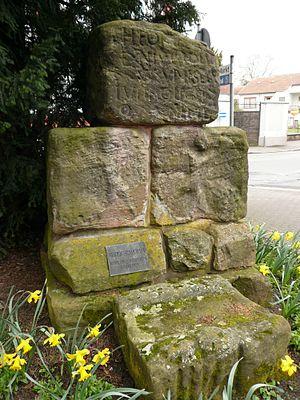
Restes d'une tombe romaine à Landstuhl (Rhénanie-Palatinat, Allemagne), comportant une inscription transcrite par le Corpus Inscriptionum Latinarum
Landstuhl est une ville et chef-lieu du Verbandsgemeinde Landstuhl, dans l'arrondissement de Kaiserslautern, en Rhénanie-Palatinat, dans l'ouest de l'Allemagne.